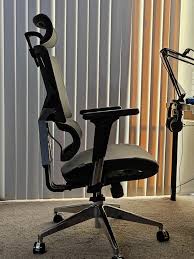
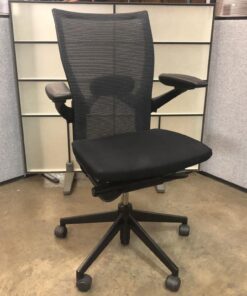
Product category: items_chair
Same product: no